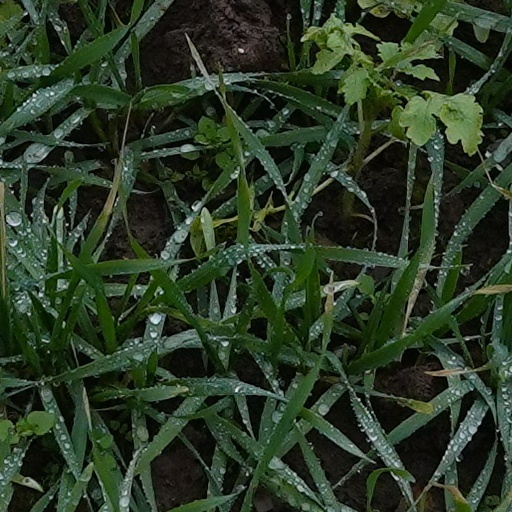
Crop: wheat